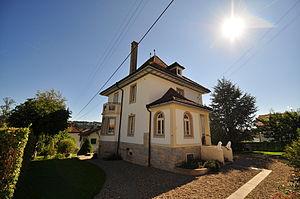
Les Breuleux Ferme 2